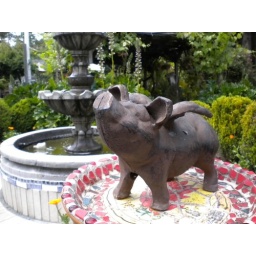
He stands proudly in the bird bath that sits in the middle of the garden.